Torrents of Spring (1989 film)

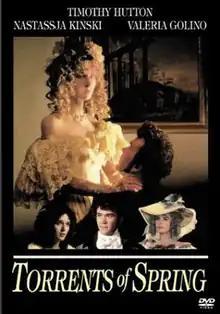
DVD release cover

Torrents of Spring is a 1989 drama film written and directed by Jerzy Skolimowski and starring Timothy Hutton, Nastassja Kinski and Valeria Golino. It is based on the 1872 novel by Ivan Turgenev. It is a British, French, and Italian co-production. Set in 1840, the film follows a young Russian aristocrat, Dimitri Sanin, who is torn between the love of a beautiful German pastry-shop girl, Gemma Rosselli, and a Russian seductress, Princess Maria Nikolaevna. The film competed for the Golden Palm Award at the 1989 Cannes Film Festival.